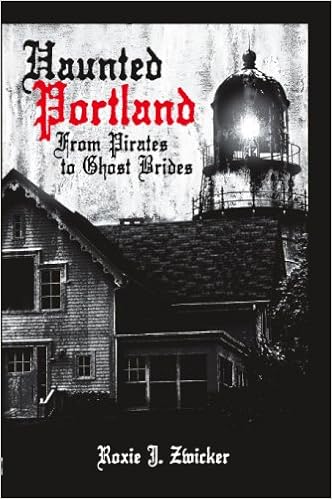
Haunted Portland:: From Pirates to Ghost Brides (Haunted America)
Category: Books
About the Author Roxie J. Zwicker is a bestselling local author and television personality. She has been featured on the Travel Channel and History Channel and has hosted the inspirational television series The Power of One. Her company, New England Curiosities, features tours and events based on ghost stories of New England's forgotten past.
Features: Follow Zwicker, author of Haunted Portsmouth and Haunted Pubs of New England, as she expertly navigates through this storied Yankee seaport's collection of creepy graveyards, tragic shipwrecks, eerie lighthouses and more. You?ll discover such haunting yarns as the story of Lydia Carver-the ?ghost bride? who drowned just offshore on the eve of her marriage- as well as the tale of the British captain and the American commander whose ghosts square off at nighttime in a famous local cemetery, a chilling reenactment of their fatal War of 1812 naval engagement. Read Haunted Portland and discover the dark side lurking beneath Portland's picture postcard exterior.